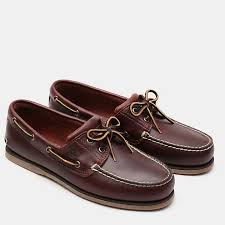
Label: Boat